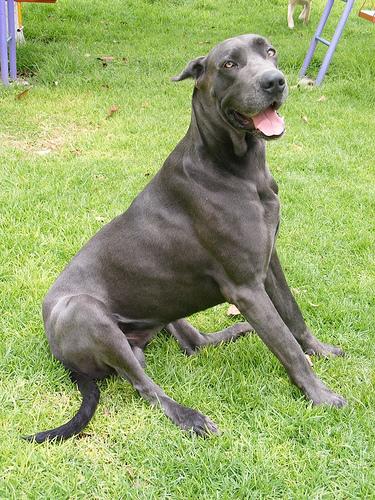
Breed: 206-n000035-Great_Dane